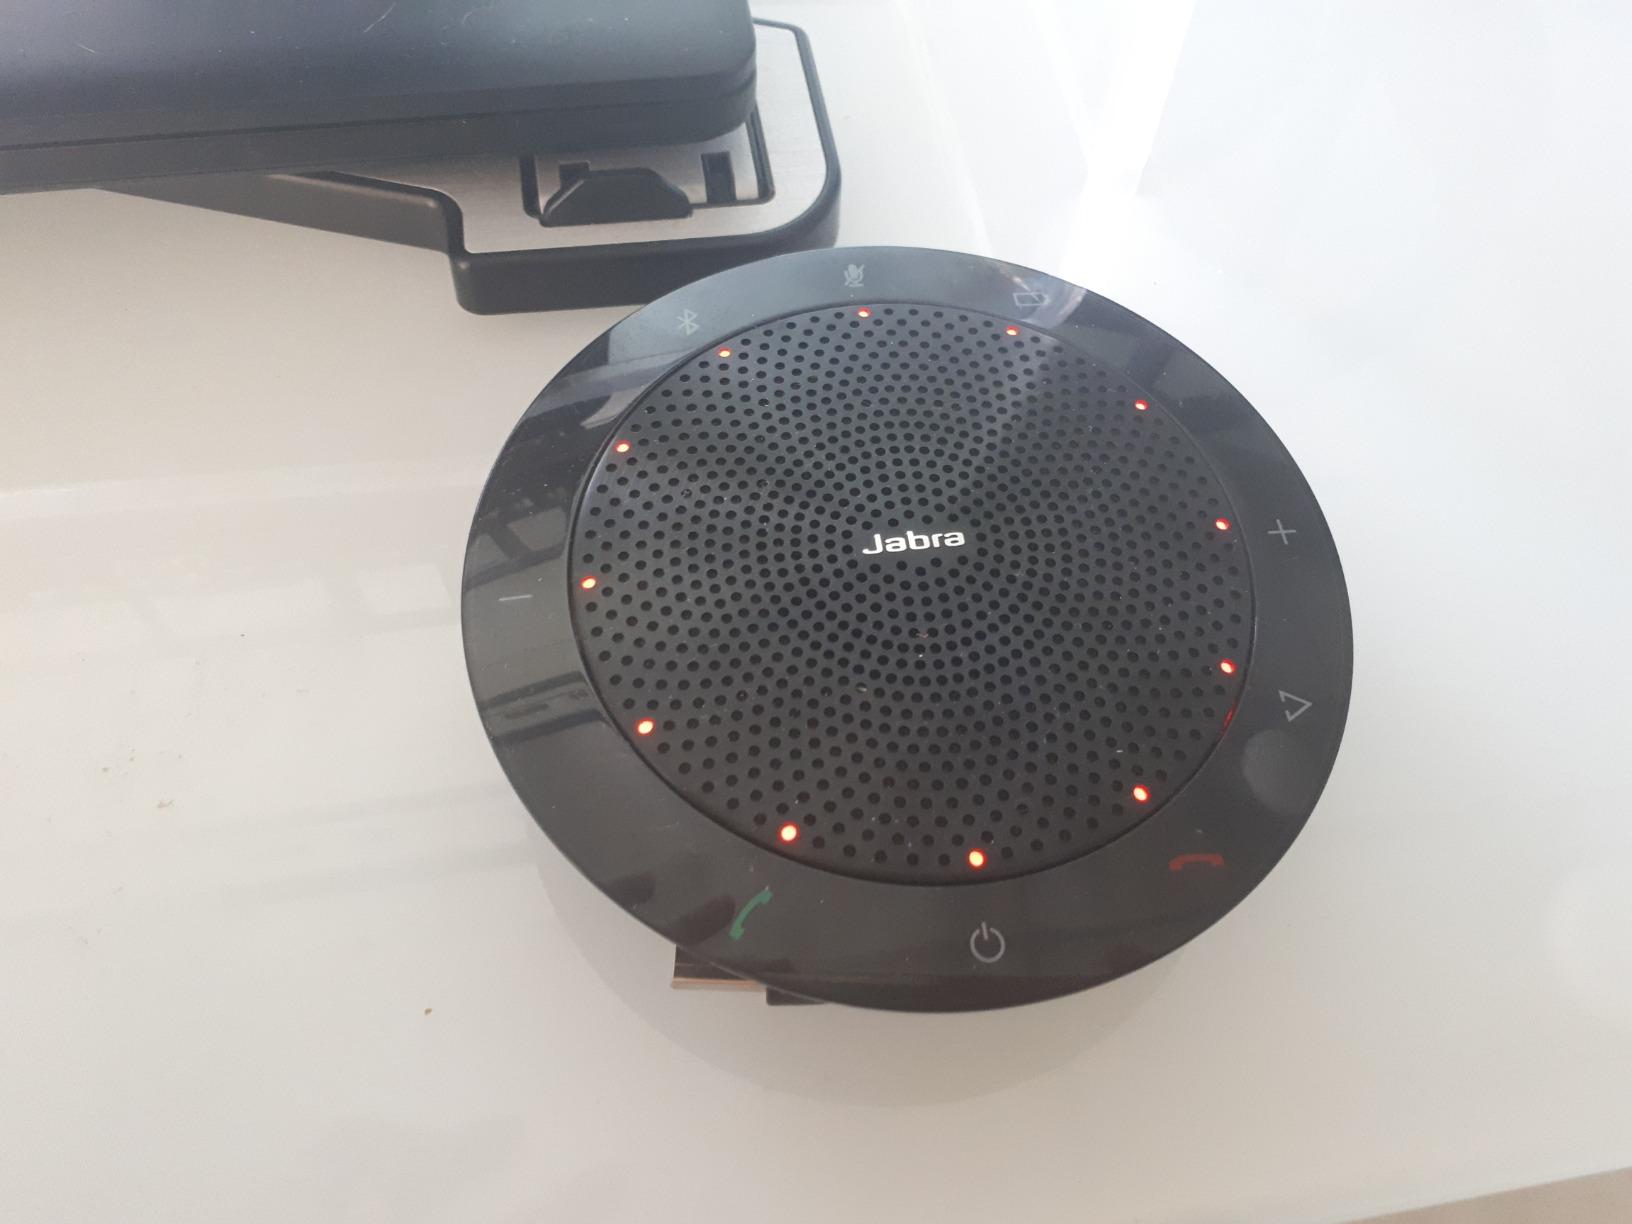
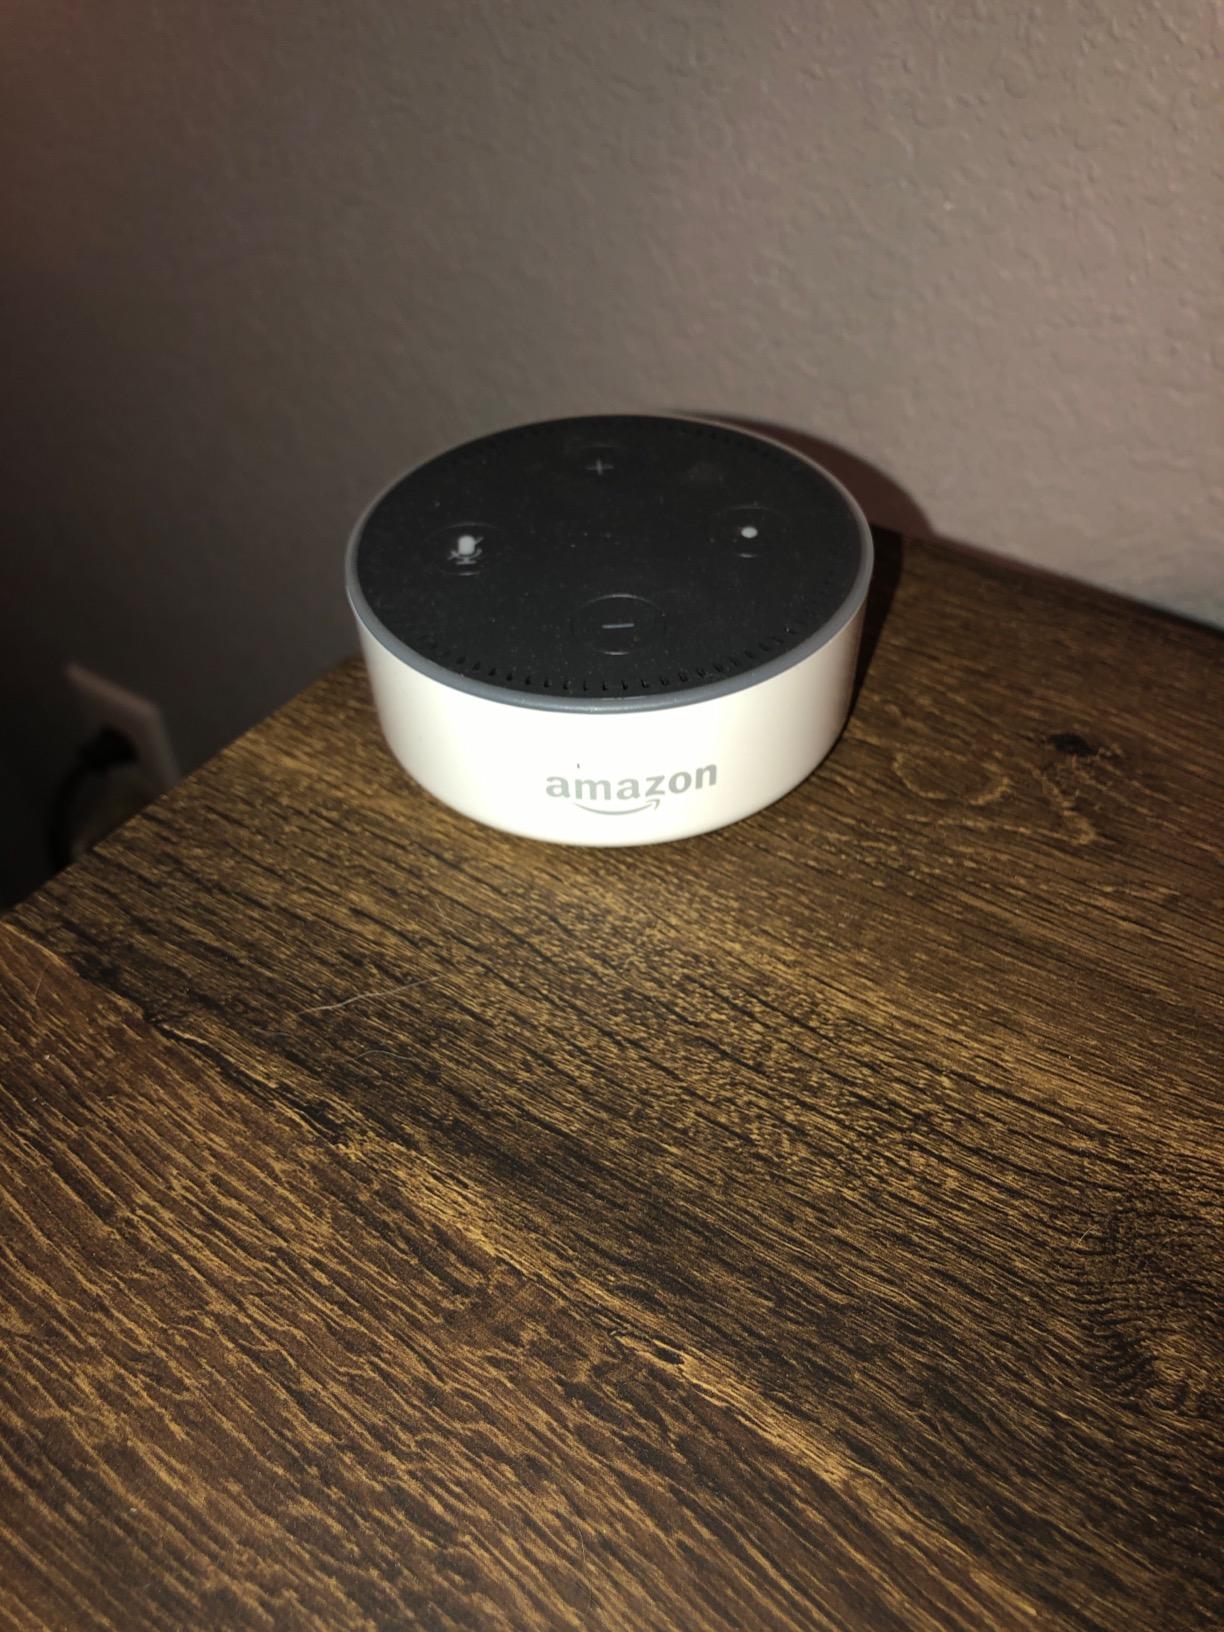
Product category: speaker
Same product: no